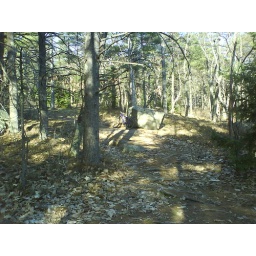
mountain biking 2nd and 3rd hill of mount agamenticus in york, me